MassKara Festival

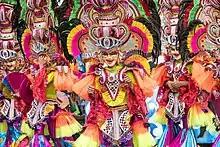
Masskara Festival Bacolod

The MassKara Festival (Hiligaynon: "Pista sang MassKara", Filipino: "Pista ng MassKara") is an annual festival with highlights held every 4th Sunday of October in Bacolod, Philippines. The festival sites include the Bacolod Public Plaza, the Lacson Tourism Strip and the Bacolod City Government Center.